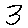
Label: 3